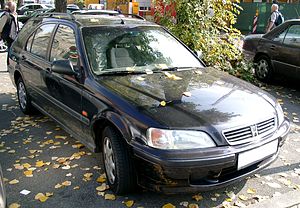
Honda Civic (6. generation) / Aerodeck
Honda Civic Aerodeck (1998−2000)
Honda Civic er en lille mellemklassebil fra Honda. Sjette generation blev bygget mellem oktober 1995 og marts 2001.